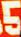
Number: 5